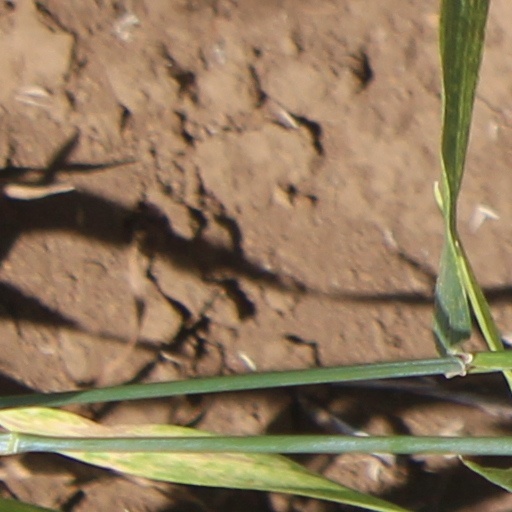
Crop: wheat